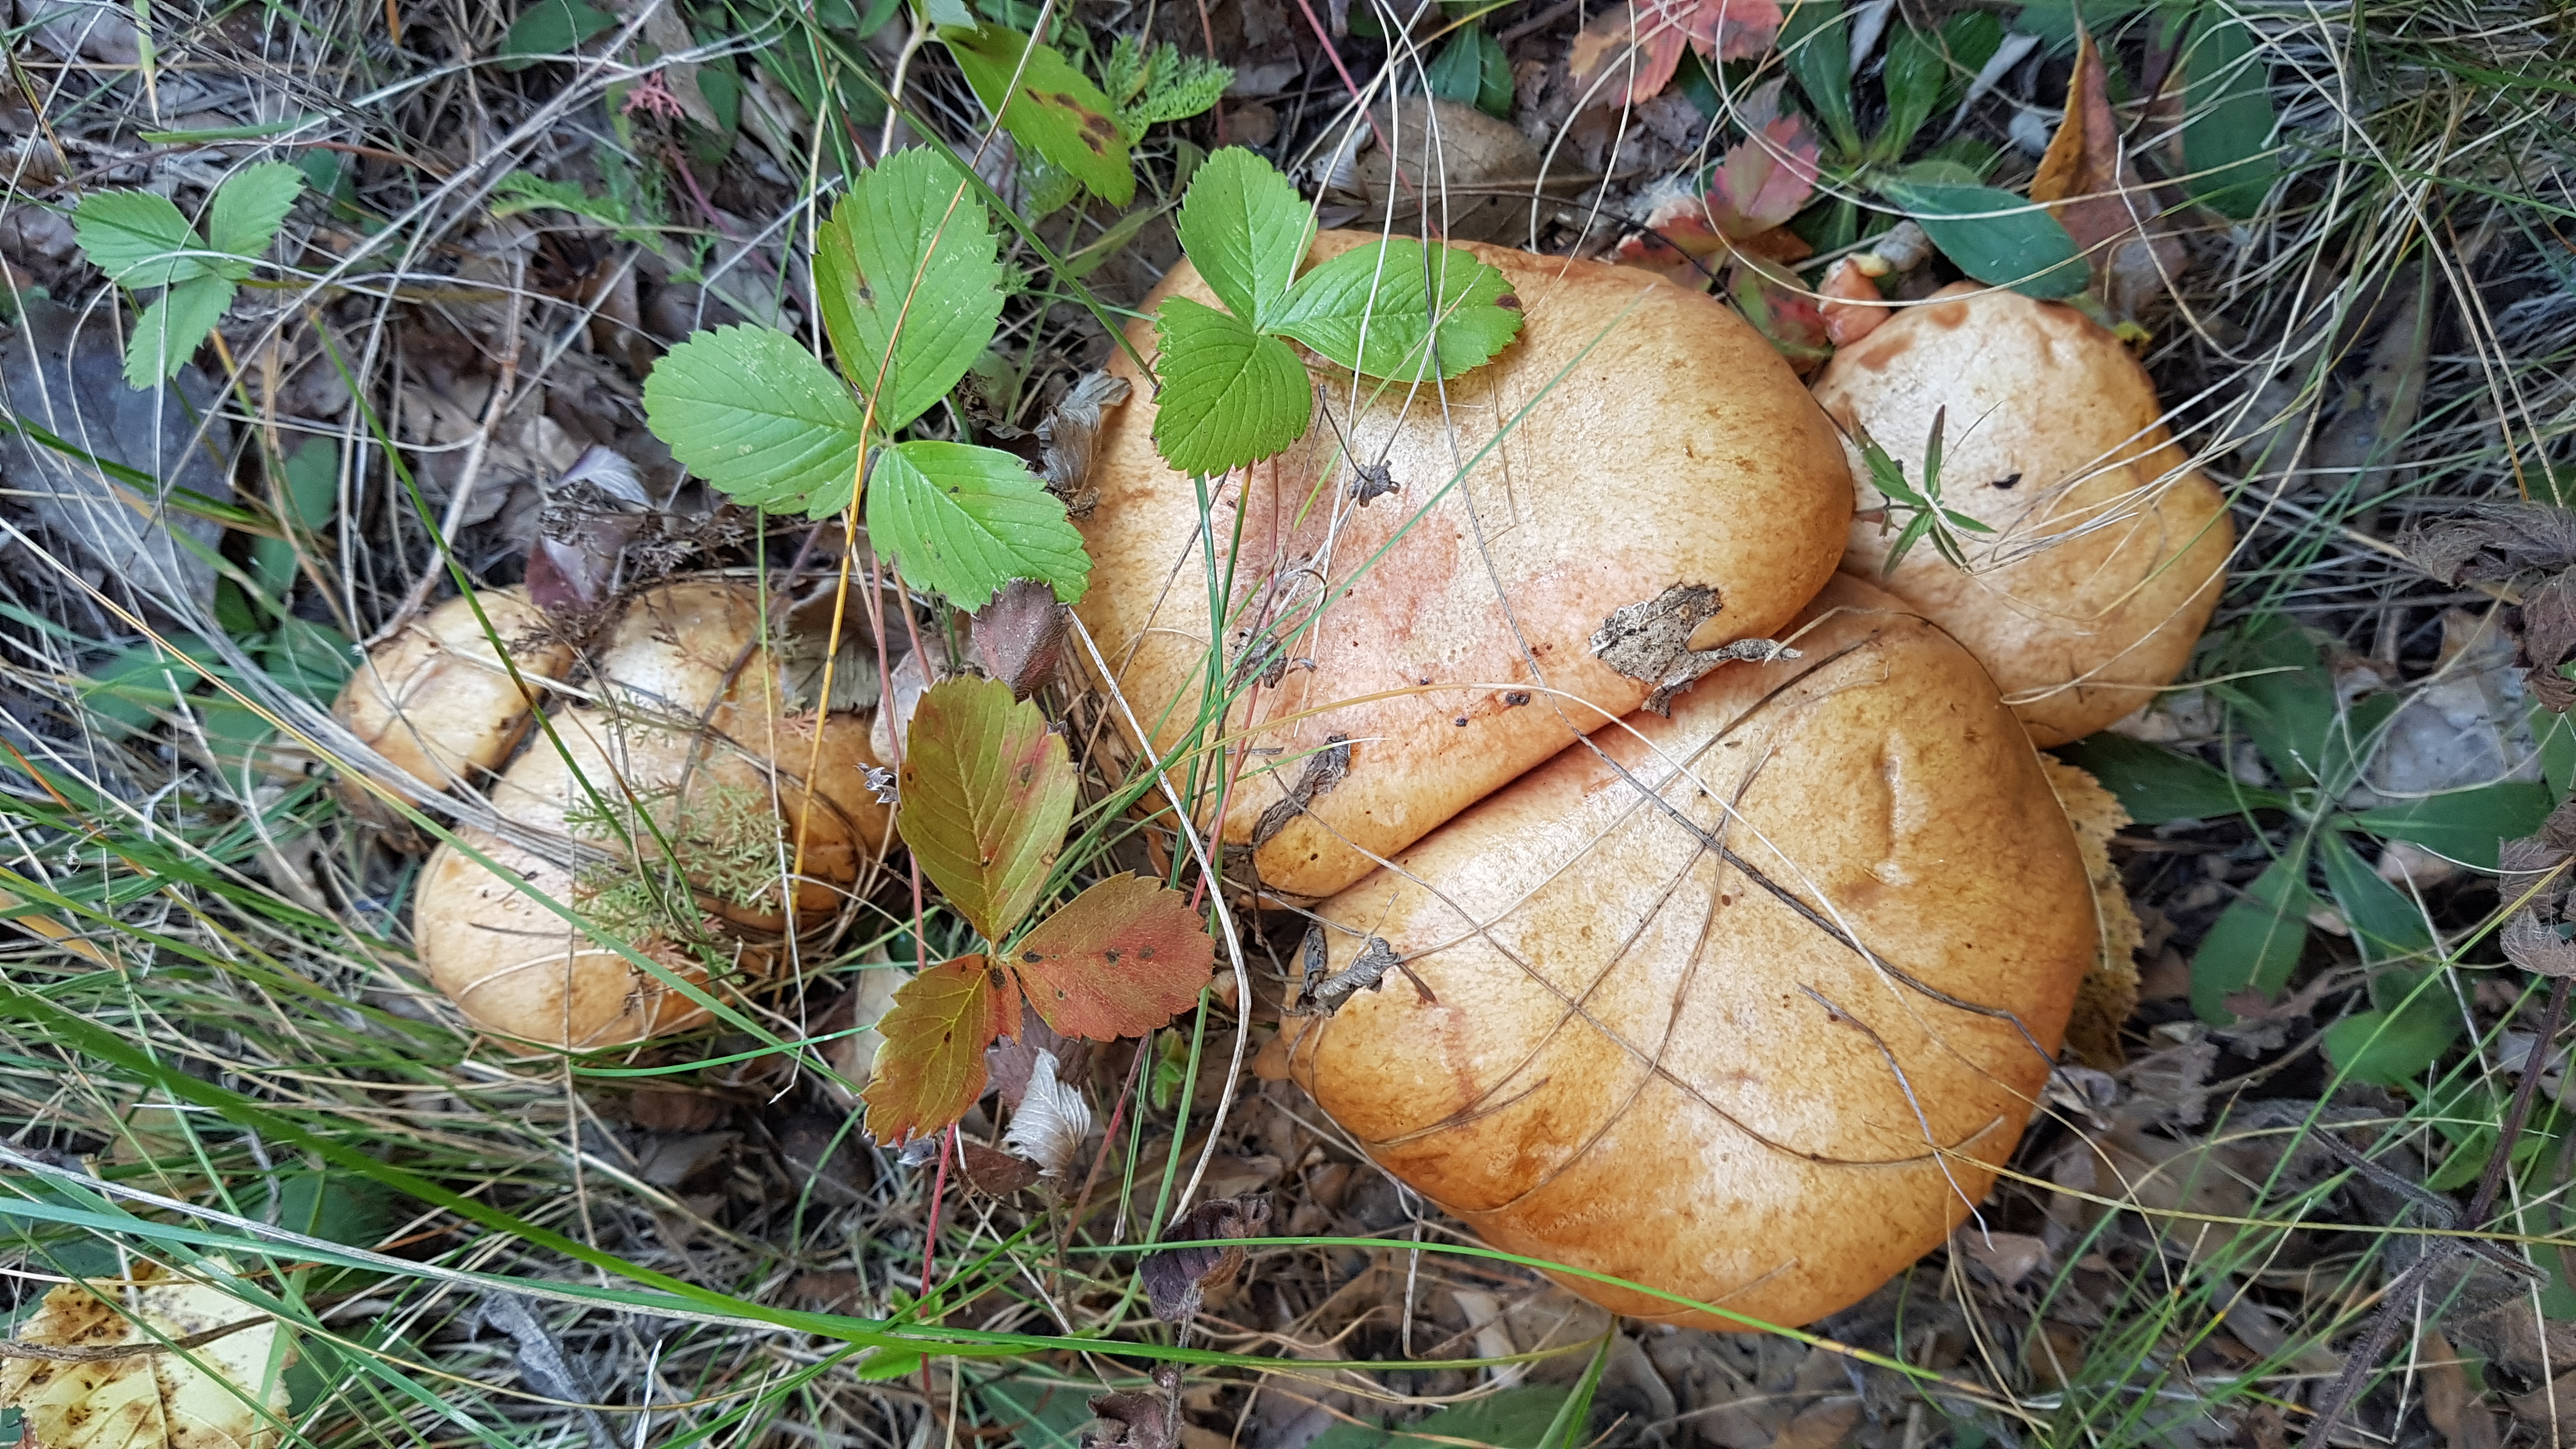
mushrooms, nature, forest, autumn, gifts, rose, mushroom, penny bun, fungus, edible mushroom, bolete, grass, agaricomycetes, matsutake, russula integra, discinaceae, agaric, pleurotus eryngii, agaricaceae, pezizales, medicinal mushroom, agaricus